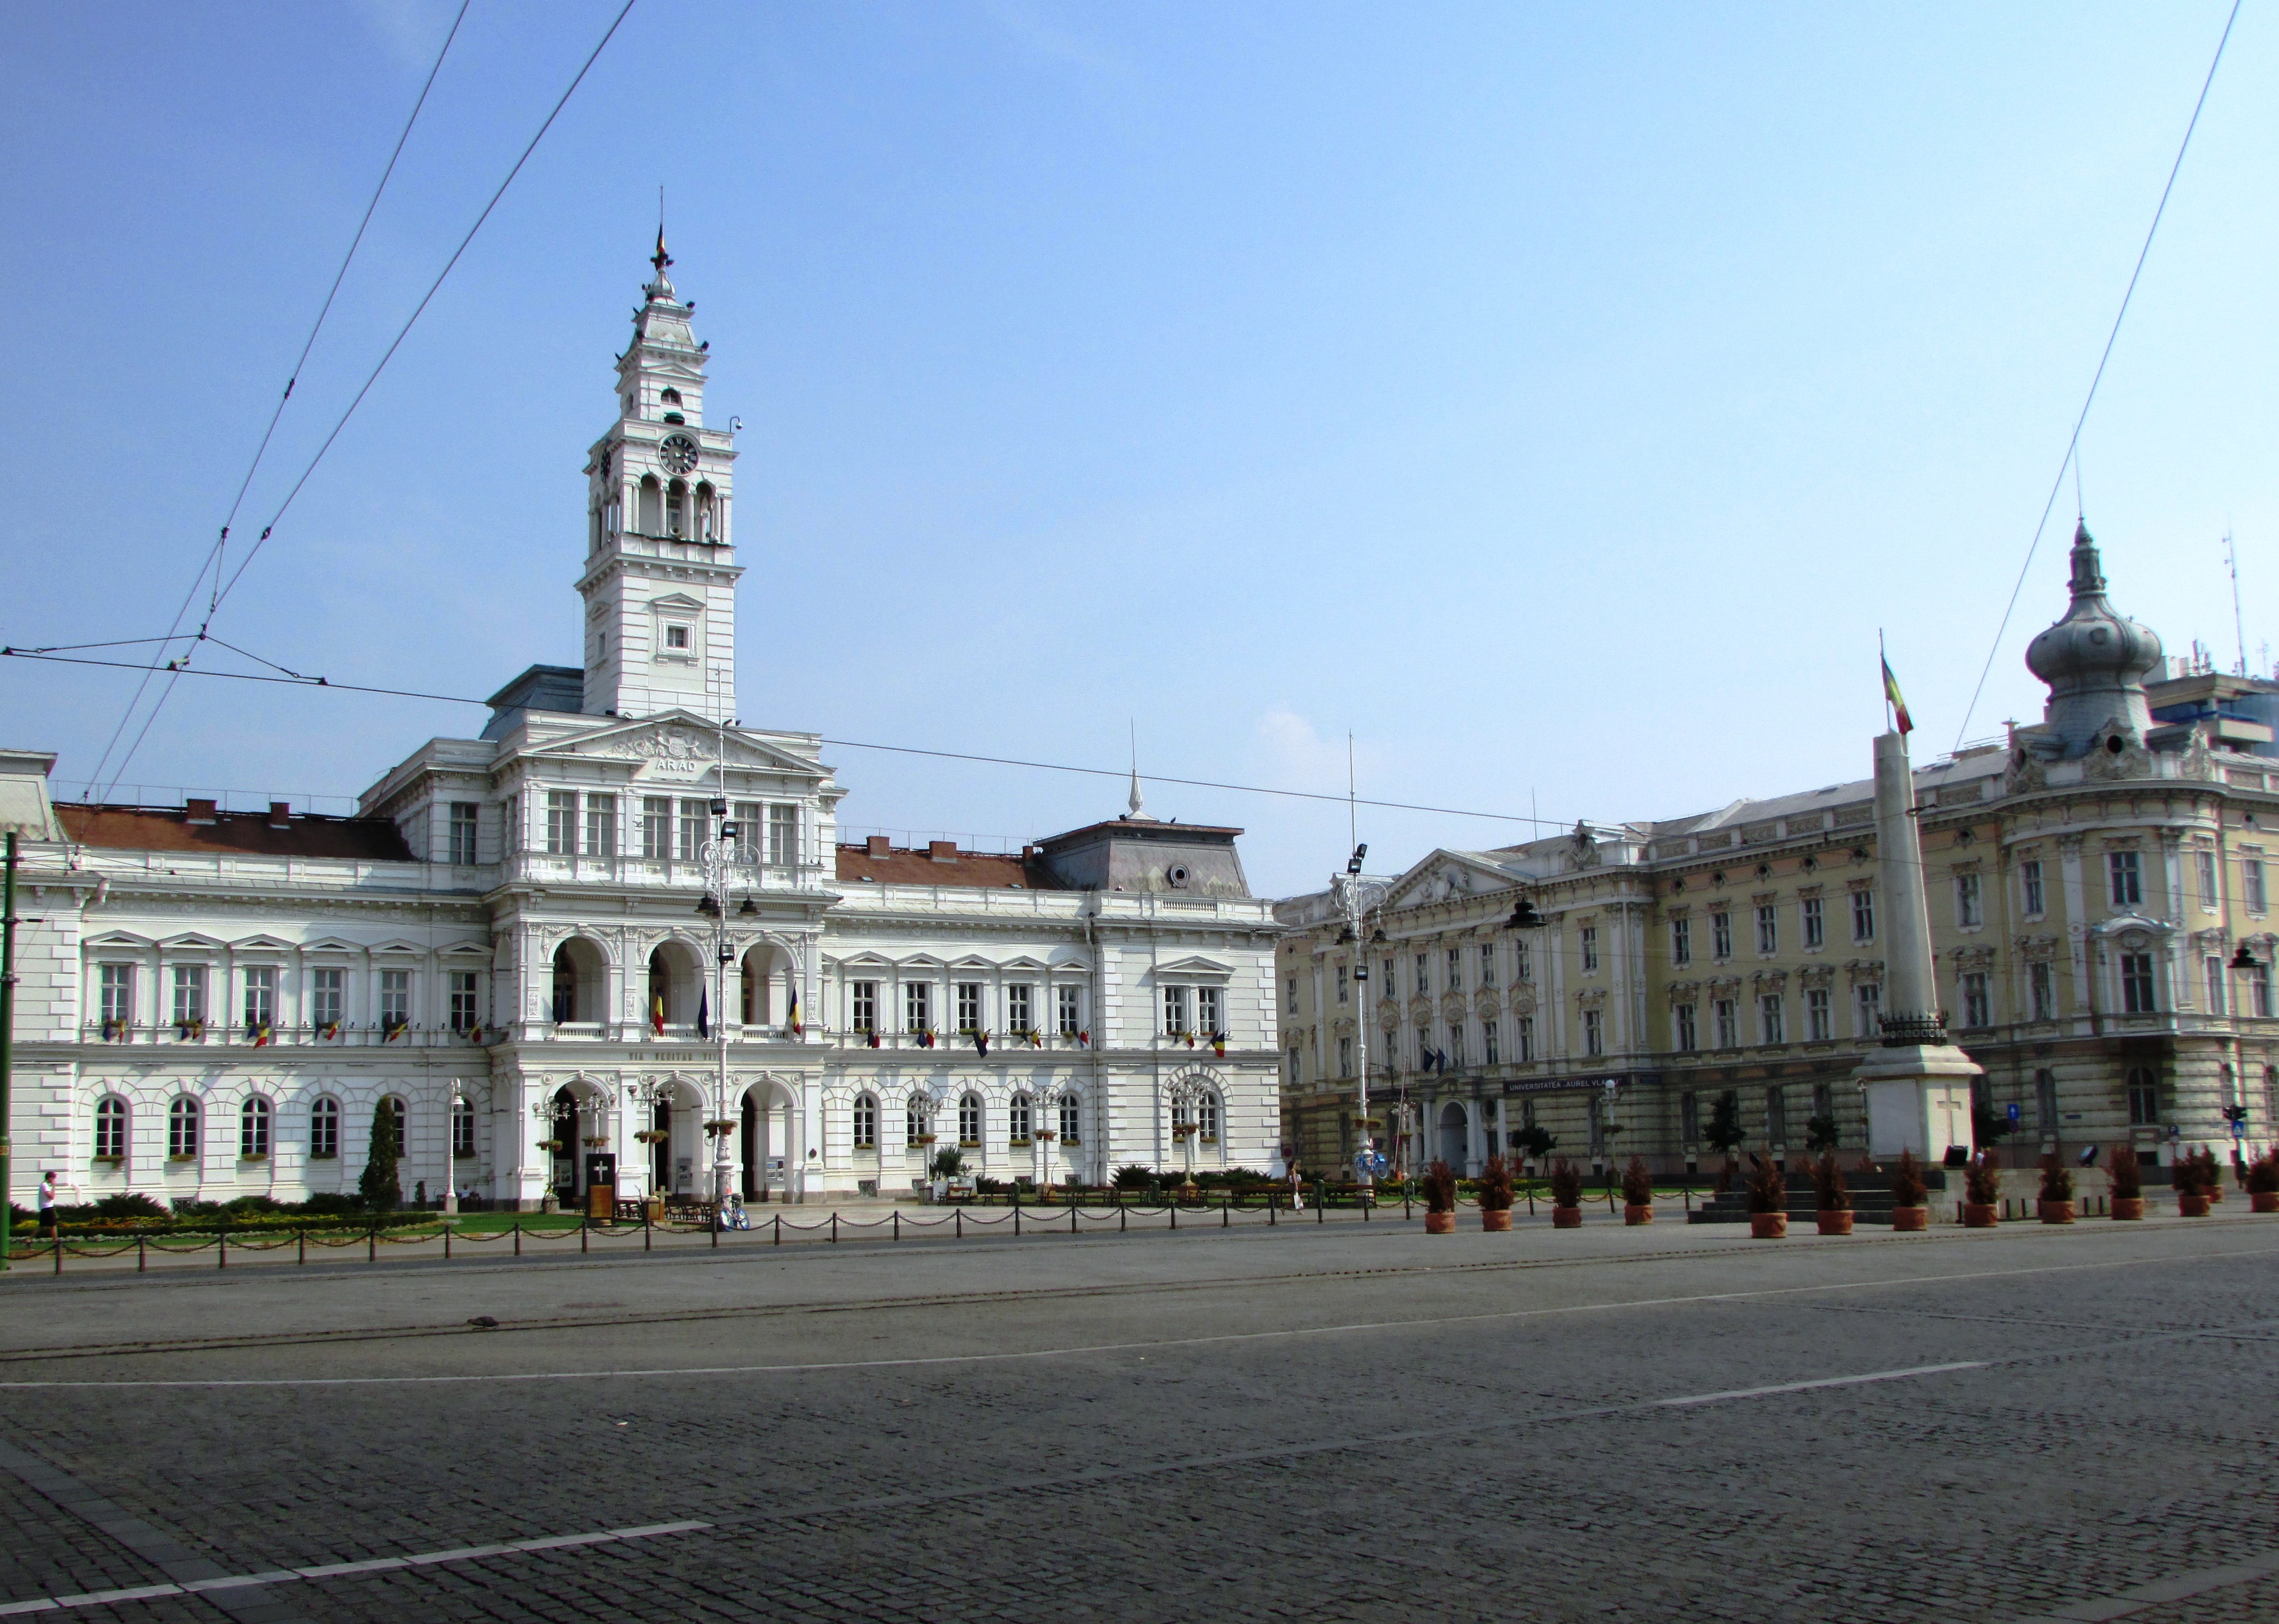
architecture, town, palace, city, cityscape, downtown, plaza, landmark, facade, center, town square, transylvania, tours, urban area, arad, the mayor's office, human settlement